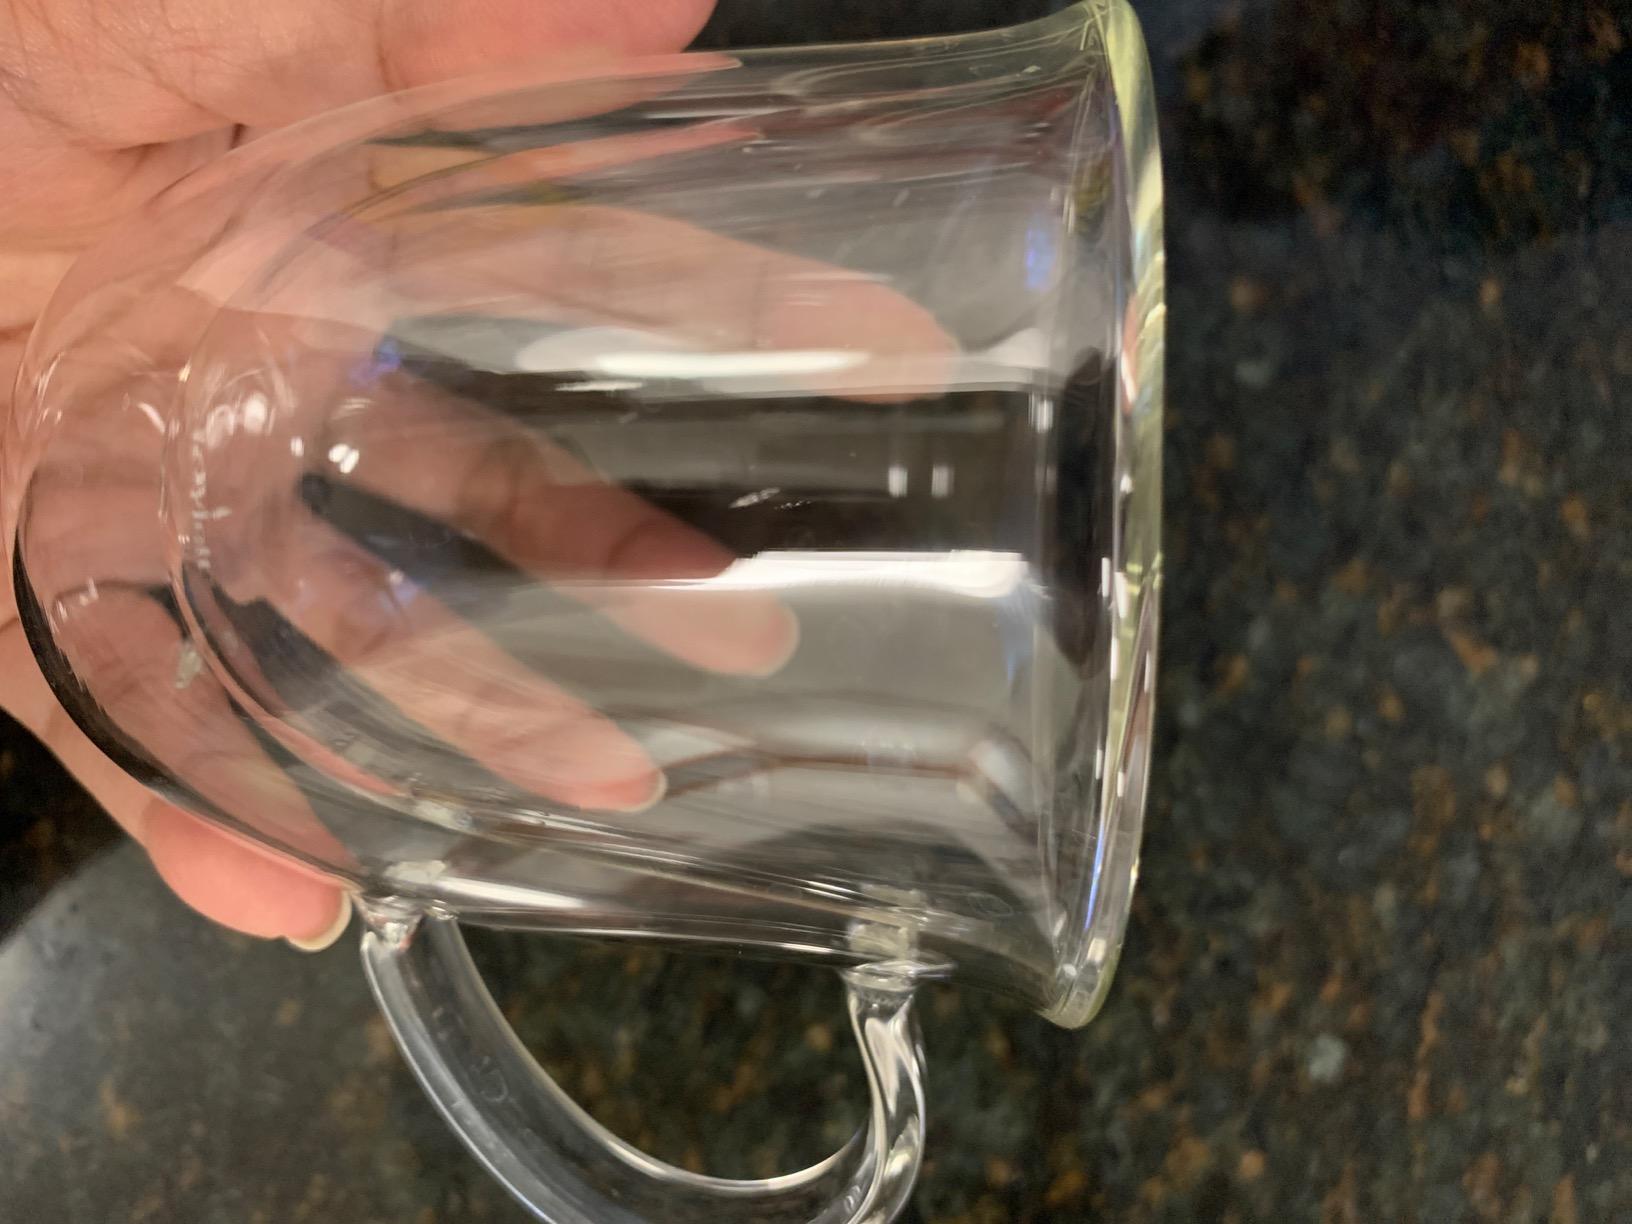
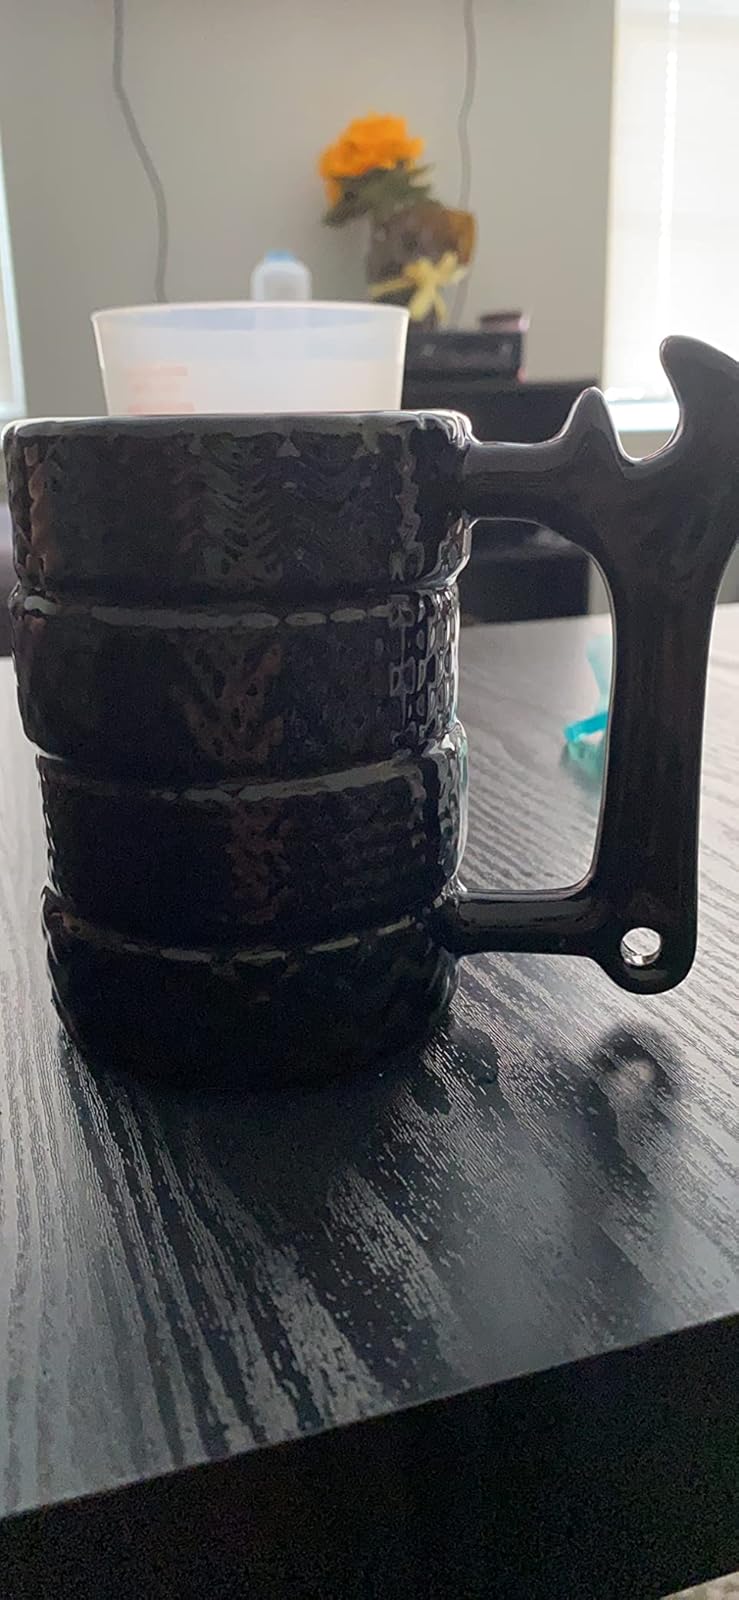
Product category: items_mug
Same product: no